Trude Sojka

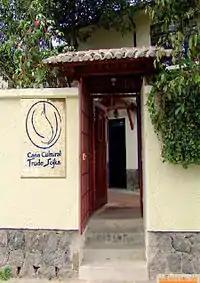
Entry to the Trude Sojka Cultural House, Quito, Ecuador.

Later on, she studied again, but this time deeply, Precolombian art, especially traditional Ecuadorian Indigenous art and its different divinities. Therefore, she introduced many of its figures to her European Expressionist way of painting, which is unique. Meanwhile, her paintings developed to be more gay: nature, the universe, prayers, nostalgic memories of her beloved Czechoslovakia... became her main subjects. At the end of the 20th century, when her two granddaughters were born, she painted many more tender figures, such as her well-known painting: "El cuento de las mariposas amarillas (The yellow butterfile's fairytale)."